Cholula, Puebla

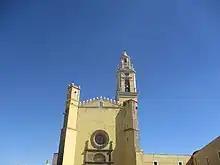
Facade of the main church of the San Gabriel monastery

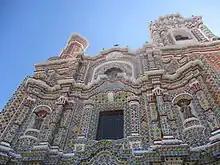
Church in Cholula

It is said that the city of Cholula has 365 churches, either one for each day of the year or one for each pre-Hispanic temple that used to be there. In reality, there are only 37 churches; or 159, if all the small chapels including those on local haciendas and ranches are counted. One legend states that the first chapel to be built in Cholula was in the San Miguelito neighborhood on what is now the outskirts of the city. It was the first structure with a red tile roof, and it was dedicated to the Archangel Michael. It is said to have contained an image of the angel, which contained inside a small demon tied to a post. As people venerated the image of the archangel, they also acknowledged the demon, in case the angel decided not to hear their pleas. This eventually gave the chapel an evil reputation as more came to ask for favors from the demon, favors that one would not ask of a saint or angel. The demon began to be blamed for misfortunes that befell in the area, as, the legend said, when they occurred, the demon image would be found untied. Eventually, the image of the archangel with the demon inside was taken away and eventually disappeared.